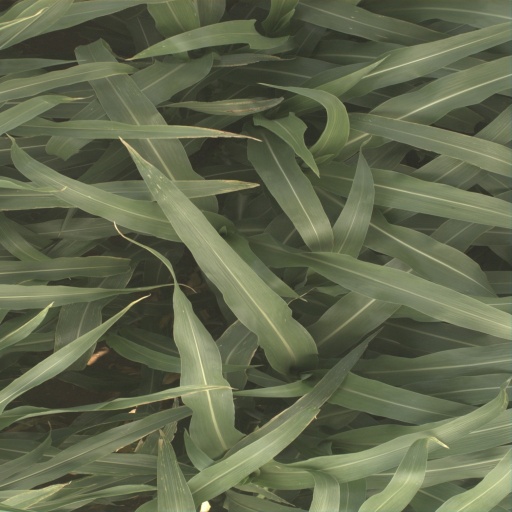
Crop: sorghum